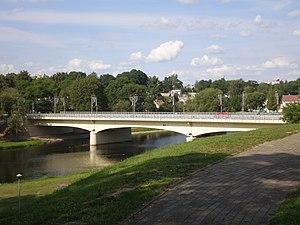
Anykščiai est la capitale du district d'Anykščiai inclus dans l'apskritis d'Utena en Lituanie. La ville est située au confluent de deux rivières la Šventoji et l'Anykšta. Cette dernière a donné son nom à la ville.